Tropical cyclones in 2021

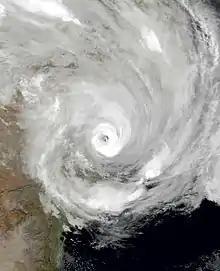
Cyclone Eloise

January was unusually above-average, with fourteen tropical cyclones forming and seven being named. Before that, two systems crossed into the 2021 season after having formed during the previous year. Danilo was one of the systems that crossed over, peaking as a severe tropical storm and briefly passing near the Mascarene Islands. A tropical depression designated as 05 entered the South-West Indian Ocean basin on December 28 and caused a brief interaction with Danilo before dissipating on January 3. In the Australian region, Cyclone Imogen formed on January 1 and affected Far North Queensland, bringing minimal damage to the area. Following Imogen, Cyclone Joshua, Cyclone Kimi, and Cyclone Lucas developed, with Joshua later entering the South-West Indian Ocean on January 17. Kimi threatened to strike the coast of Queensland, but weakened suddenly due to unexpected wind shear, remaining just offshore instead. Lucas formed on January 25 and entered the South Pacific basin on February 1. Additionally, four tropical lows formed in the basin, out of which one system entered the South-West Indian Ocean basin. In the South-West Indian Ocean, Cyclone Eloise formed and first made landfall on Madagascar as a severe tropical storm. It rapidly intensified over the Mozambique Channel and became the strongest storm of the month shortly before making a damaging landfall on Mozambique, with its remnants entering Zimbabwe, Eswatini, and South Africa. In the South Pacific, two tropical depressions formed, which were later assigned the names Ana and Bina, both of them affected Fiji and Vanuatu. In the West Pacific, a tropical depression formed, which became the first Northern Hemisphere tropical cyclone of 2021 and also marked the beginning of the 2021 Pacific typhoon season.